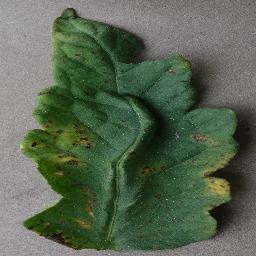
Label: Tomato___Bacterial_spot